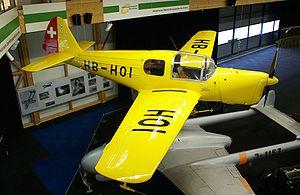
Les Forces aériennes suisses sont, avec les forces terrestres, l'une des deux branches des forces armées suisses.
Le Nord 1200 Norécrin est un avion léger monoplan monomoteur, construit en France par la Société nationale des constructions aéronautiques du Nord.